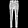
Label: Trouser